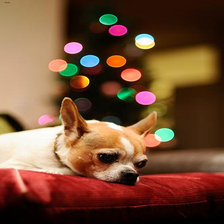
Species: dog
Breed: chihuahua